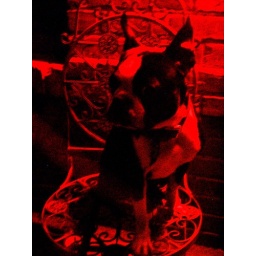
Ivan sitting on our new metal chair under the red lights.